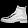
Label: Ankle boot